Rio, West Virginia

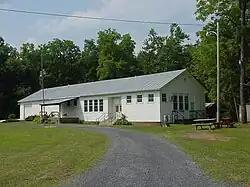
Old Rio Schoolhouse.

Rio (pronounced RYE-O) is an unincorporated community in southern Hampshire County in the U.S. state of West Virginia. Rio is located just north of the Hardy County line at the crossroads of Augusta-Ford Hill Road (West Virginia Secondary Route 53) and Delray Road (West Virginia Route 29) in the North River Valley. According to the 2000 census, the Rio community has a population of 154.